Qian Shizhen

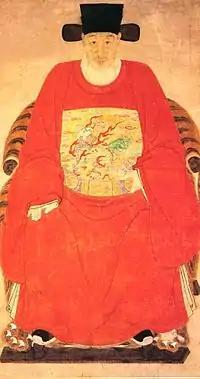
Qian Shizhen

Qian Shizhen (1561–1642) was a Ming dynasty general who participated in the Imjin War. His chosen name is Zhisun, and his nickname was Sanqi. He was the author of "The records of the Eastern Expedition (征東實紀)" and "Comments on archery" (射評).